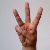
The image shows a hand gesture representing the letter 'W' in Indian Sign Language.